Mathias Balen

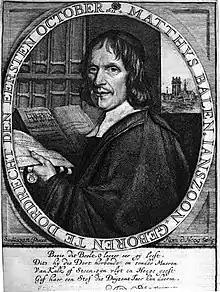
Portrait of Matthys Balen from his book, by Romeyn de Hooghe after Samuel van Hoogstraten

Mathias or Matthijs Jansz. Balen (born 1 October 1611 in Dordrecht; died 1691) was a Dutch historian.